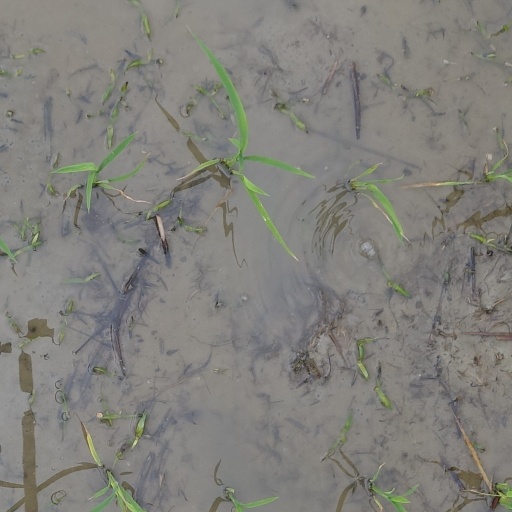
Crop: rice